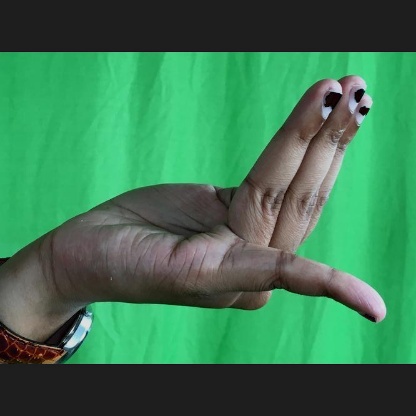
Mudra: Chaturam